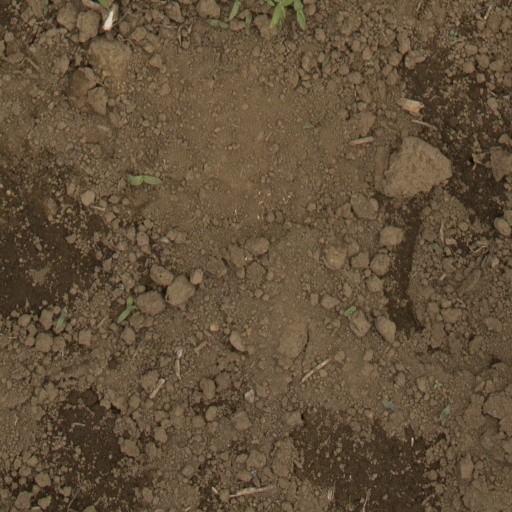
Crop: Jerusalem artichoke